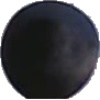
Label: blue_grape